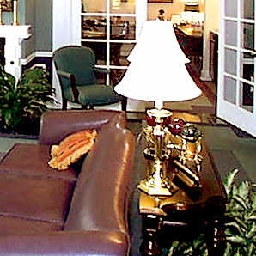
Room type: livingroom